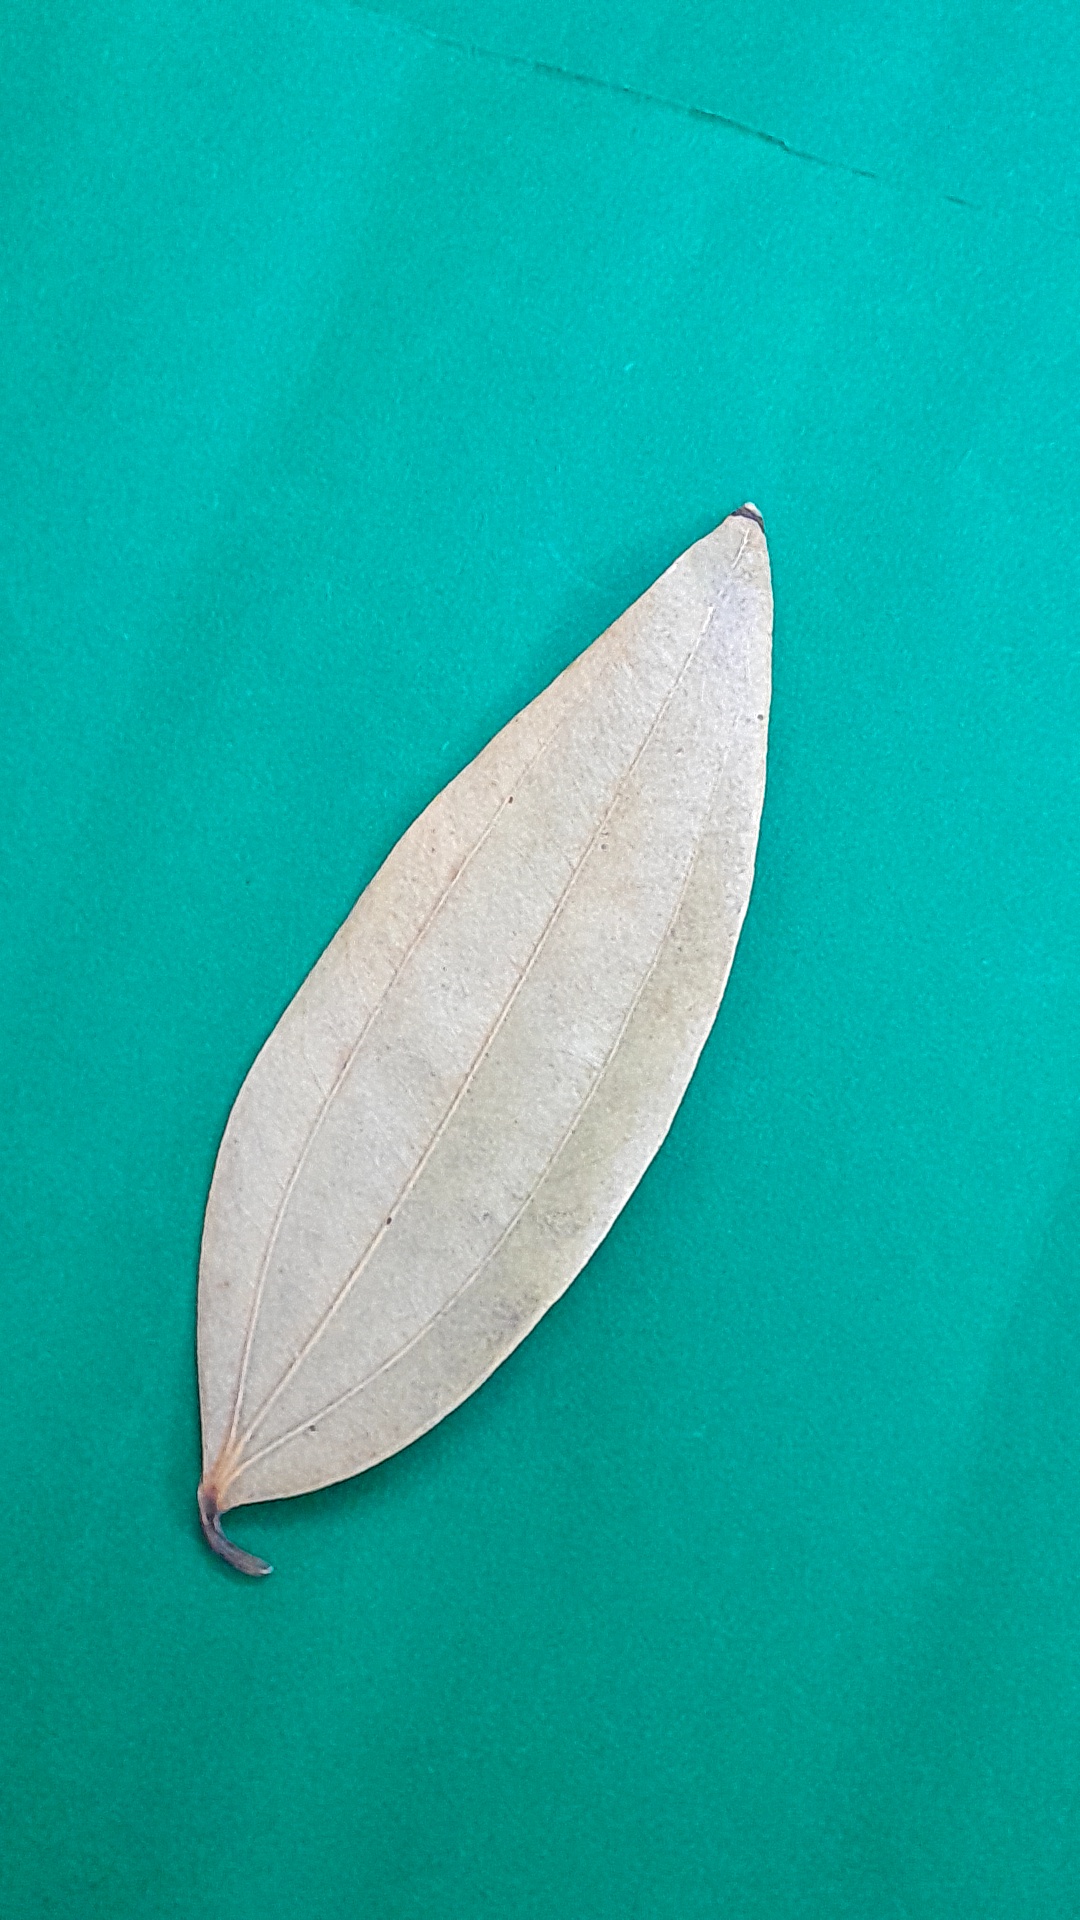
Label: Dry Leaf